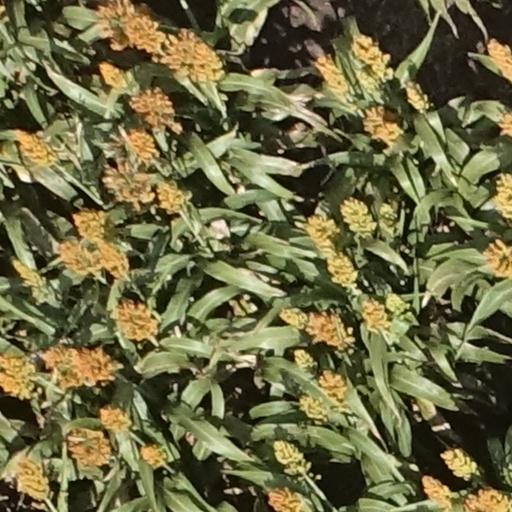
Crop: sorghum